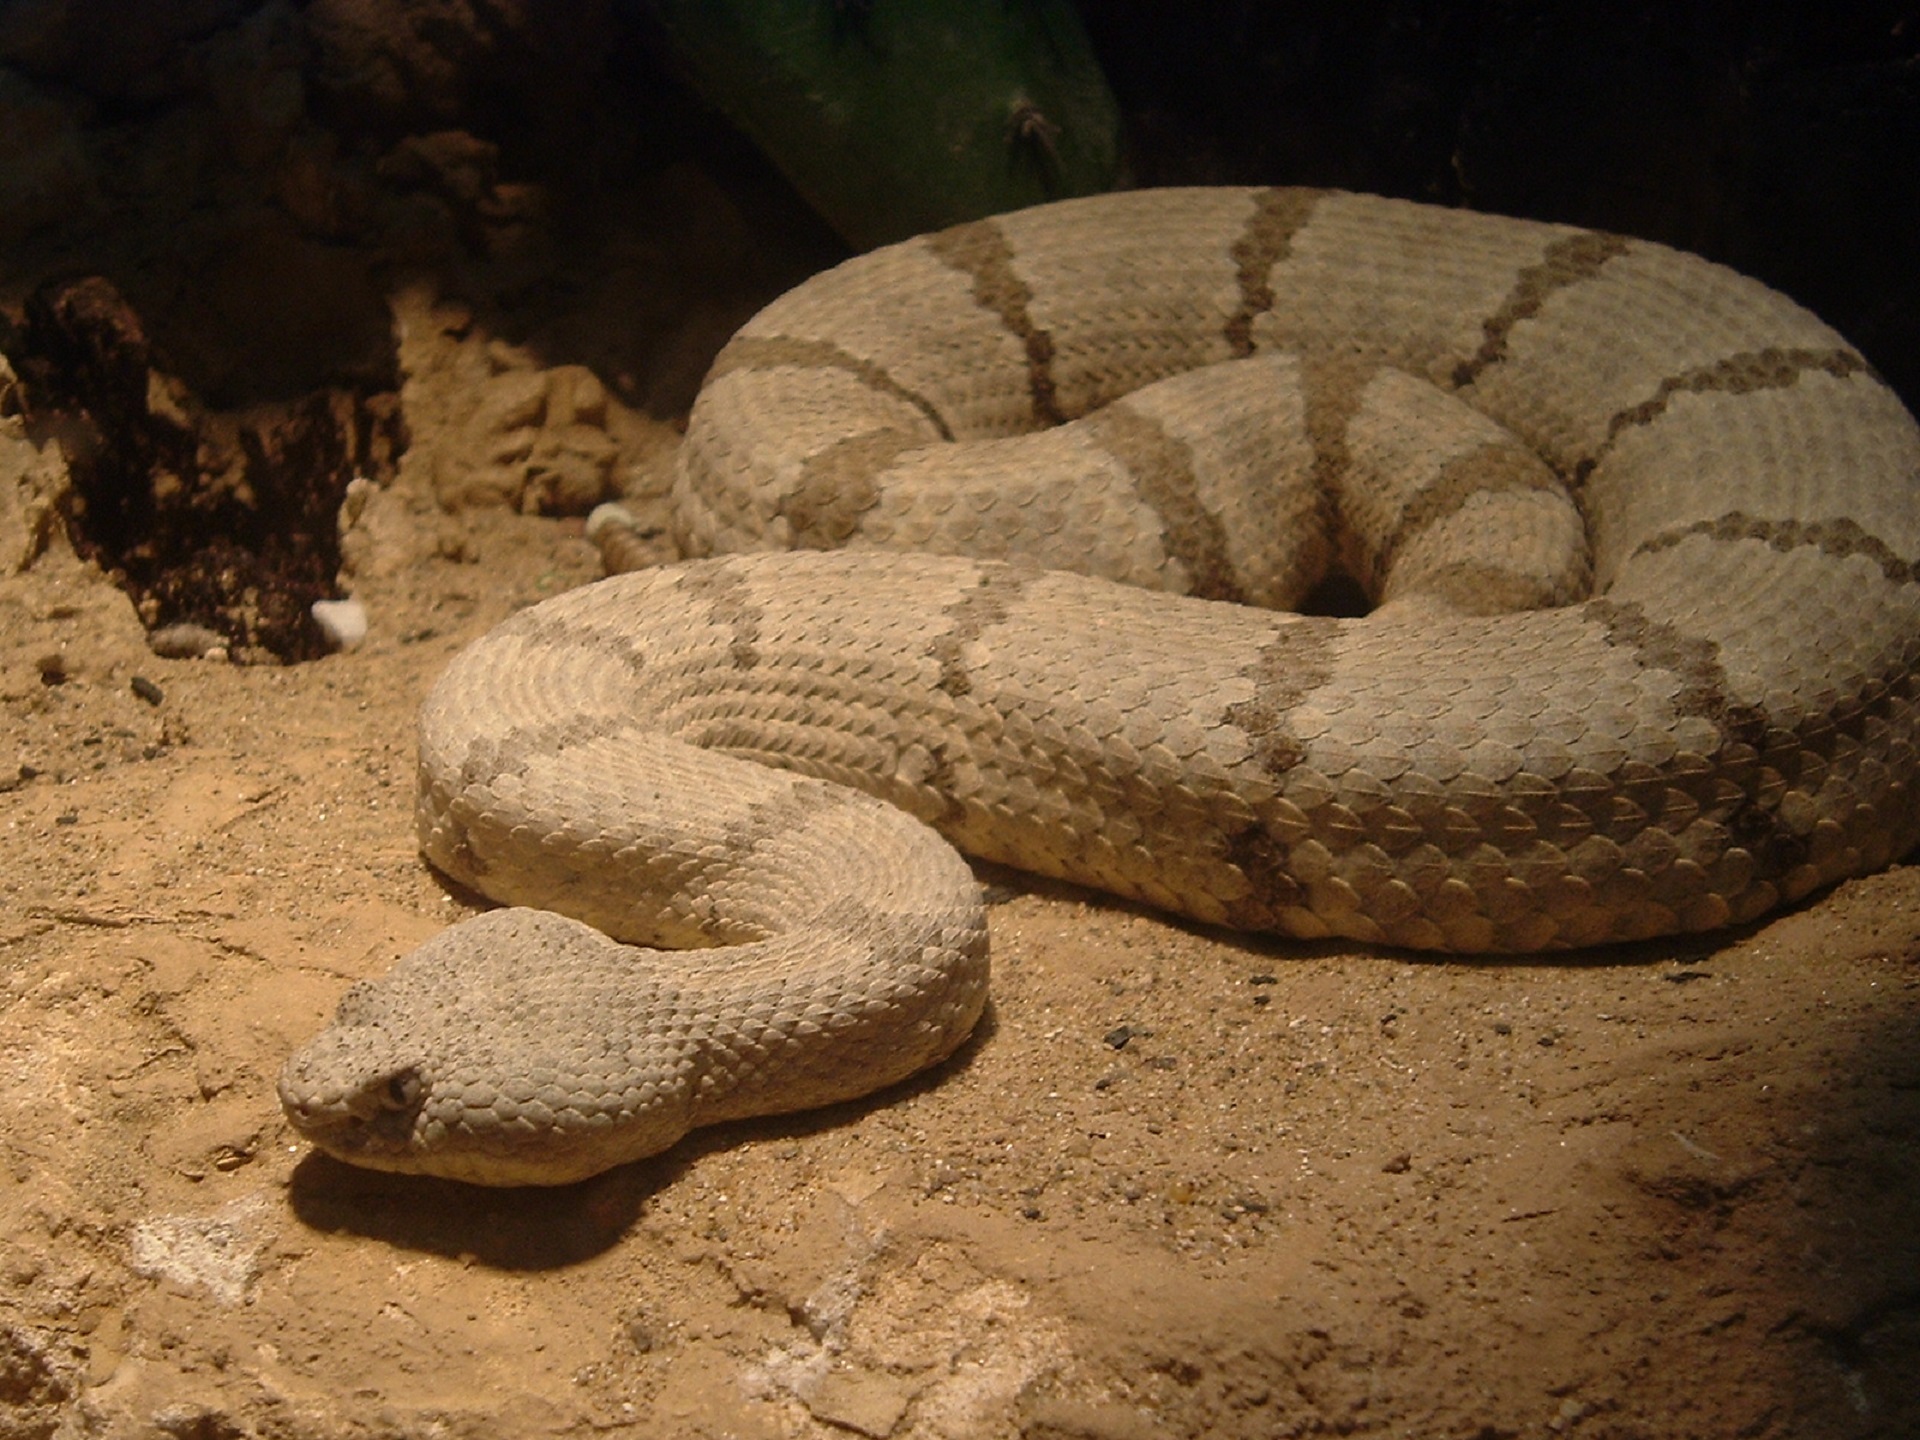
wildlife, reptile, fauna, snake, rattlesnake, vertebrate, scales, dangerous, venomous, pit, serpent, slither, viper, elapidae, sidewinder, eastern diamondback rattlesnake, boa constrictor, scaled reptile, boas, hognose snake, rock rattlesnake, crotalus lepidus